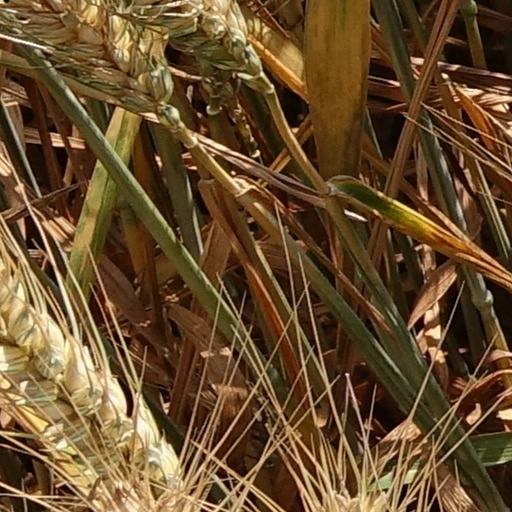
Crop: wheat